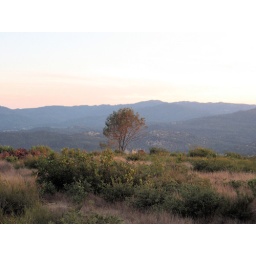
We rode the horses to the top of the mountain in my backyard. I found this single tree at the top during the sunset.